Question: Please indicate a possible affordance area of the bed that can be used for lying down
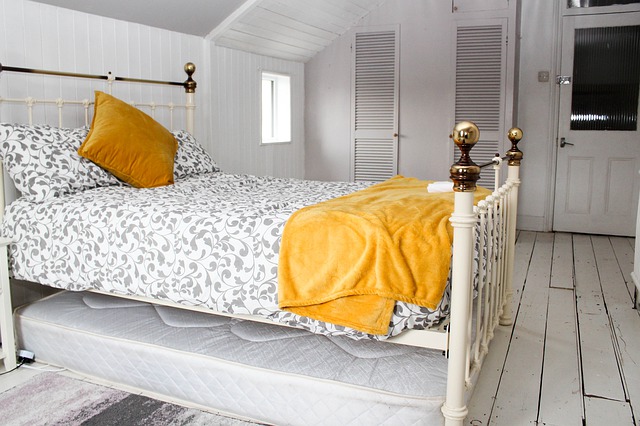
Answer: [32.5, 170, 491.5, 253]